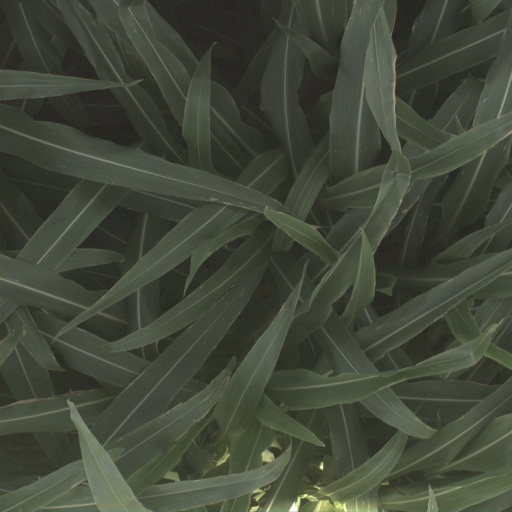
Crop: sorghum